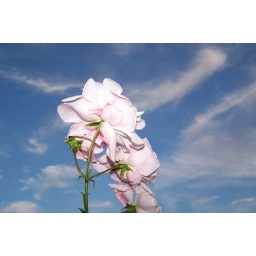
Pink roses in the sky